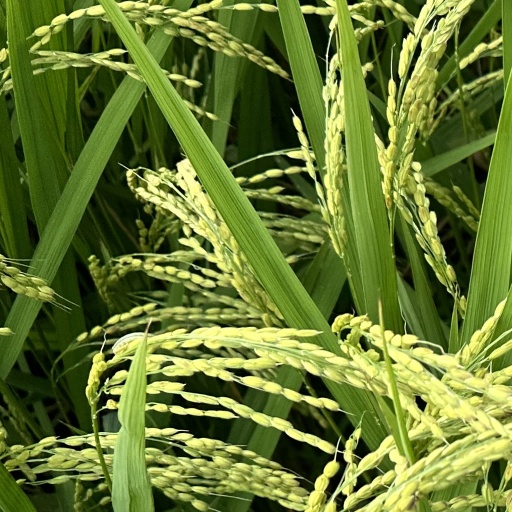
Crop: rice